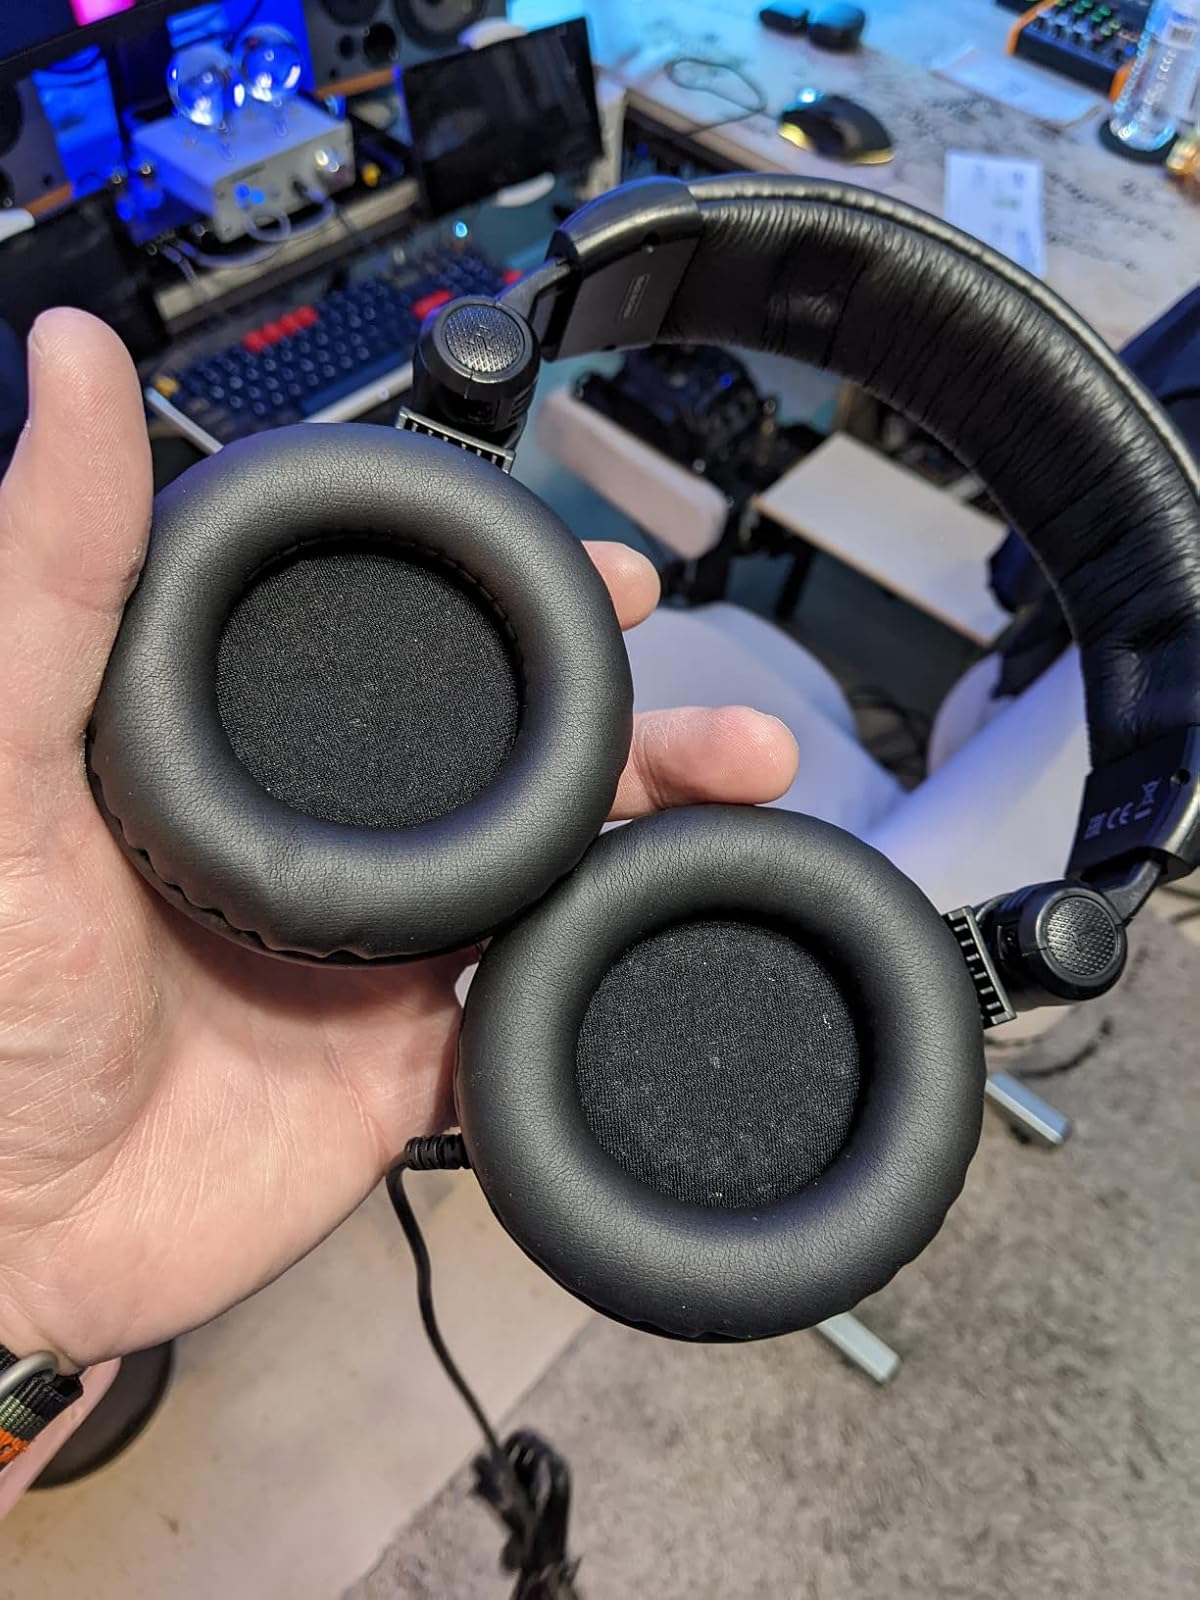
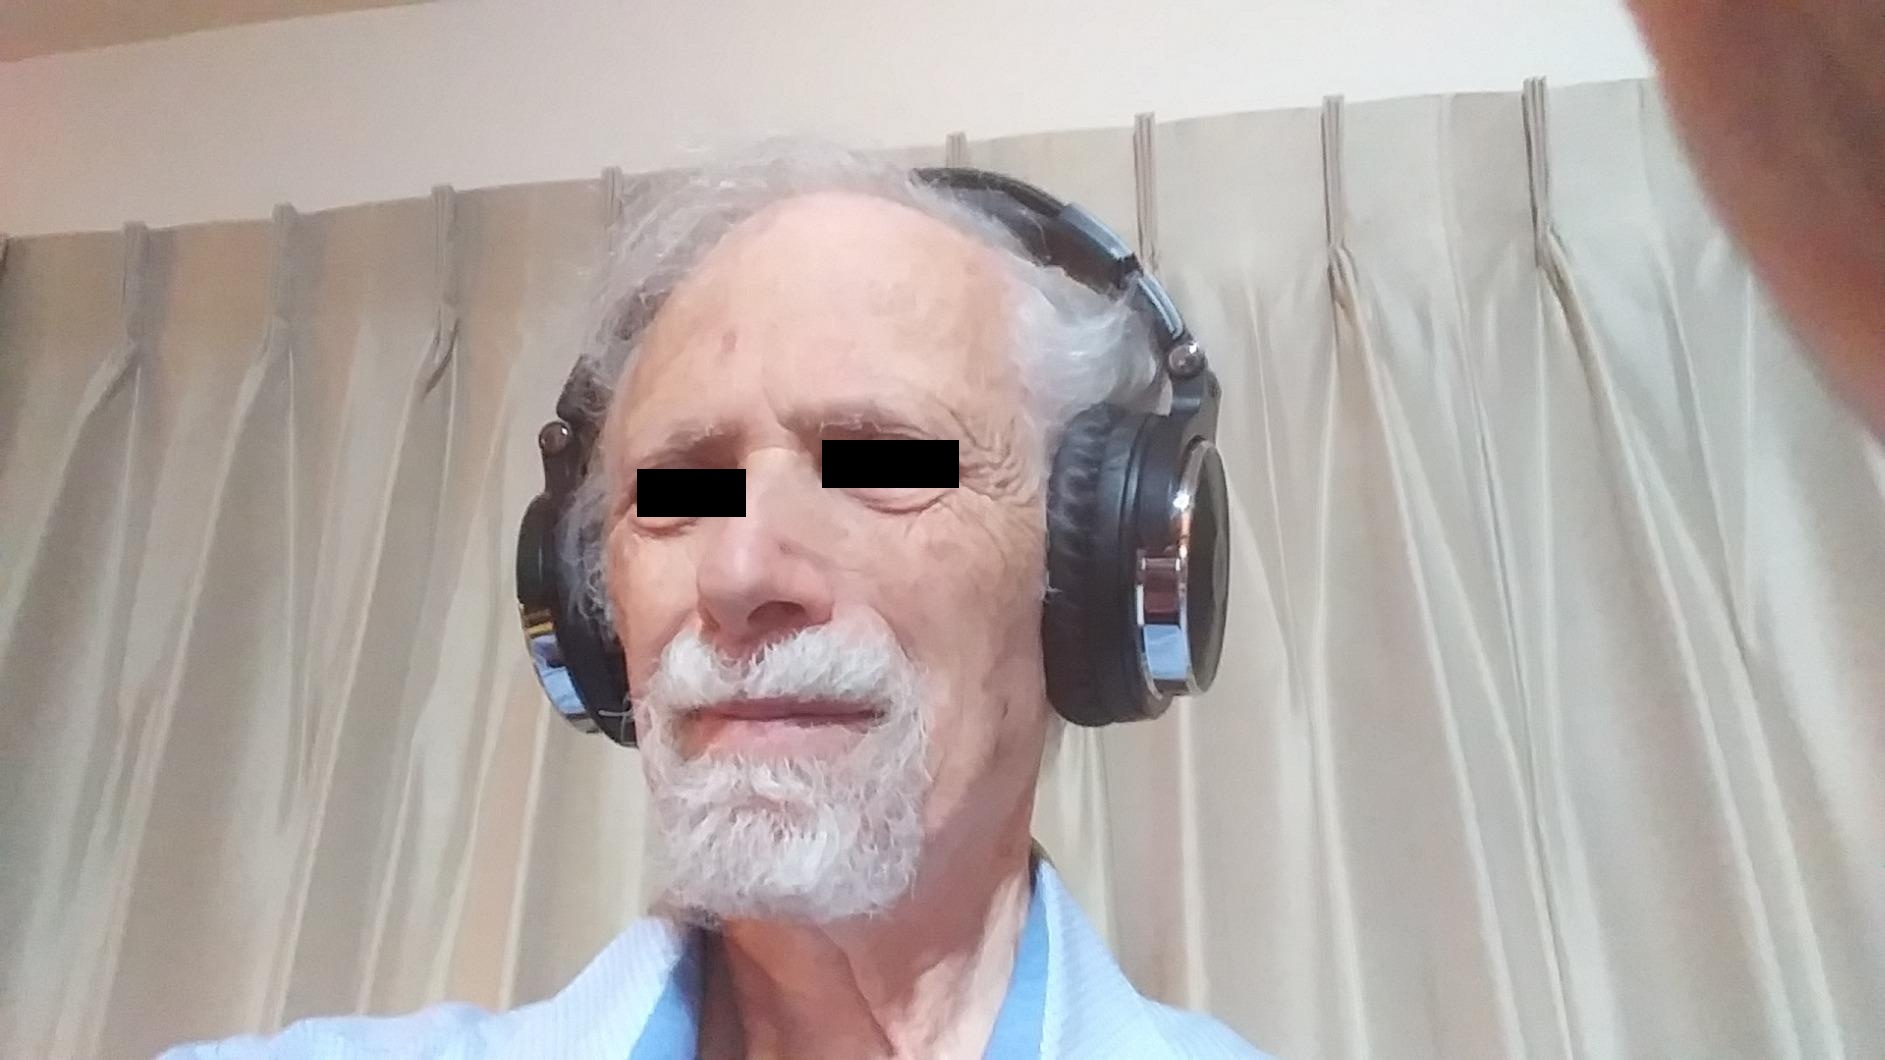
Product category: headphones
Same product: no